FAW Jilin

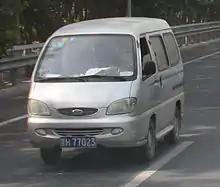
FAW Jilin Jiabao CA6361

Most of Jilin's previous products are small vans and trucks based on the ninth generation Suzuki Carry (second generation Suzuki Every). After a series of reskins, most recently the CA6360 of 2003, not much of the Suzuki heritage besides the sliding doors remains visible. The 6-seater CA6350/6361, and the four-passenger pickup version CA 1016, first appeared in 1999. The engines available are an 870 cc four-cylinder with either and a 1,051 cc version with . The CA1010, a regular pickup version, was shown in 2003. The more modern-looking 6- to 8-seat CA 6360 is equipped with the two more powerful engines (44 or 52 PS).